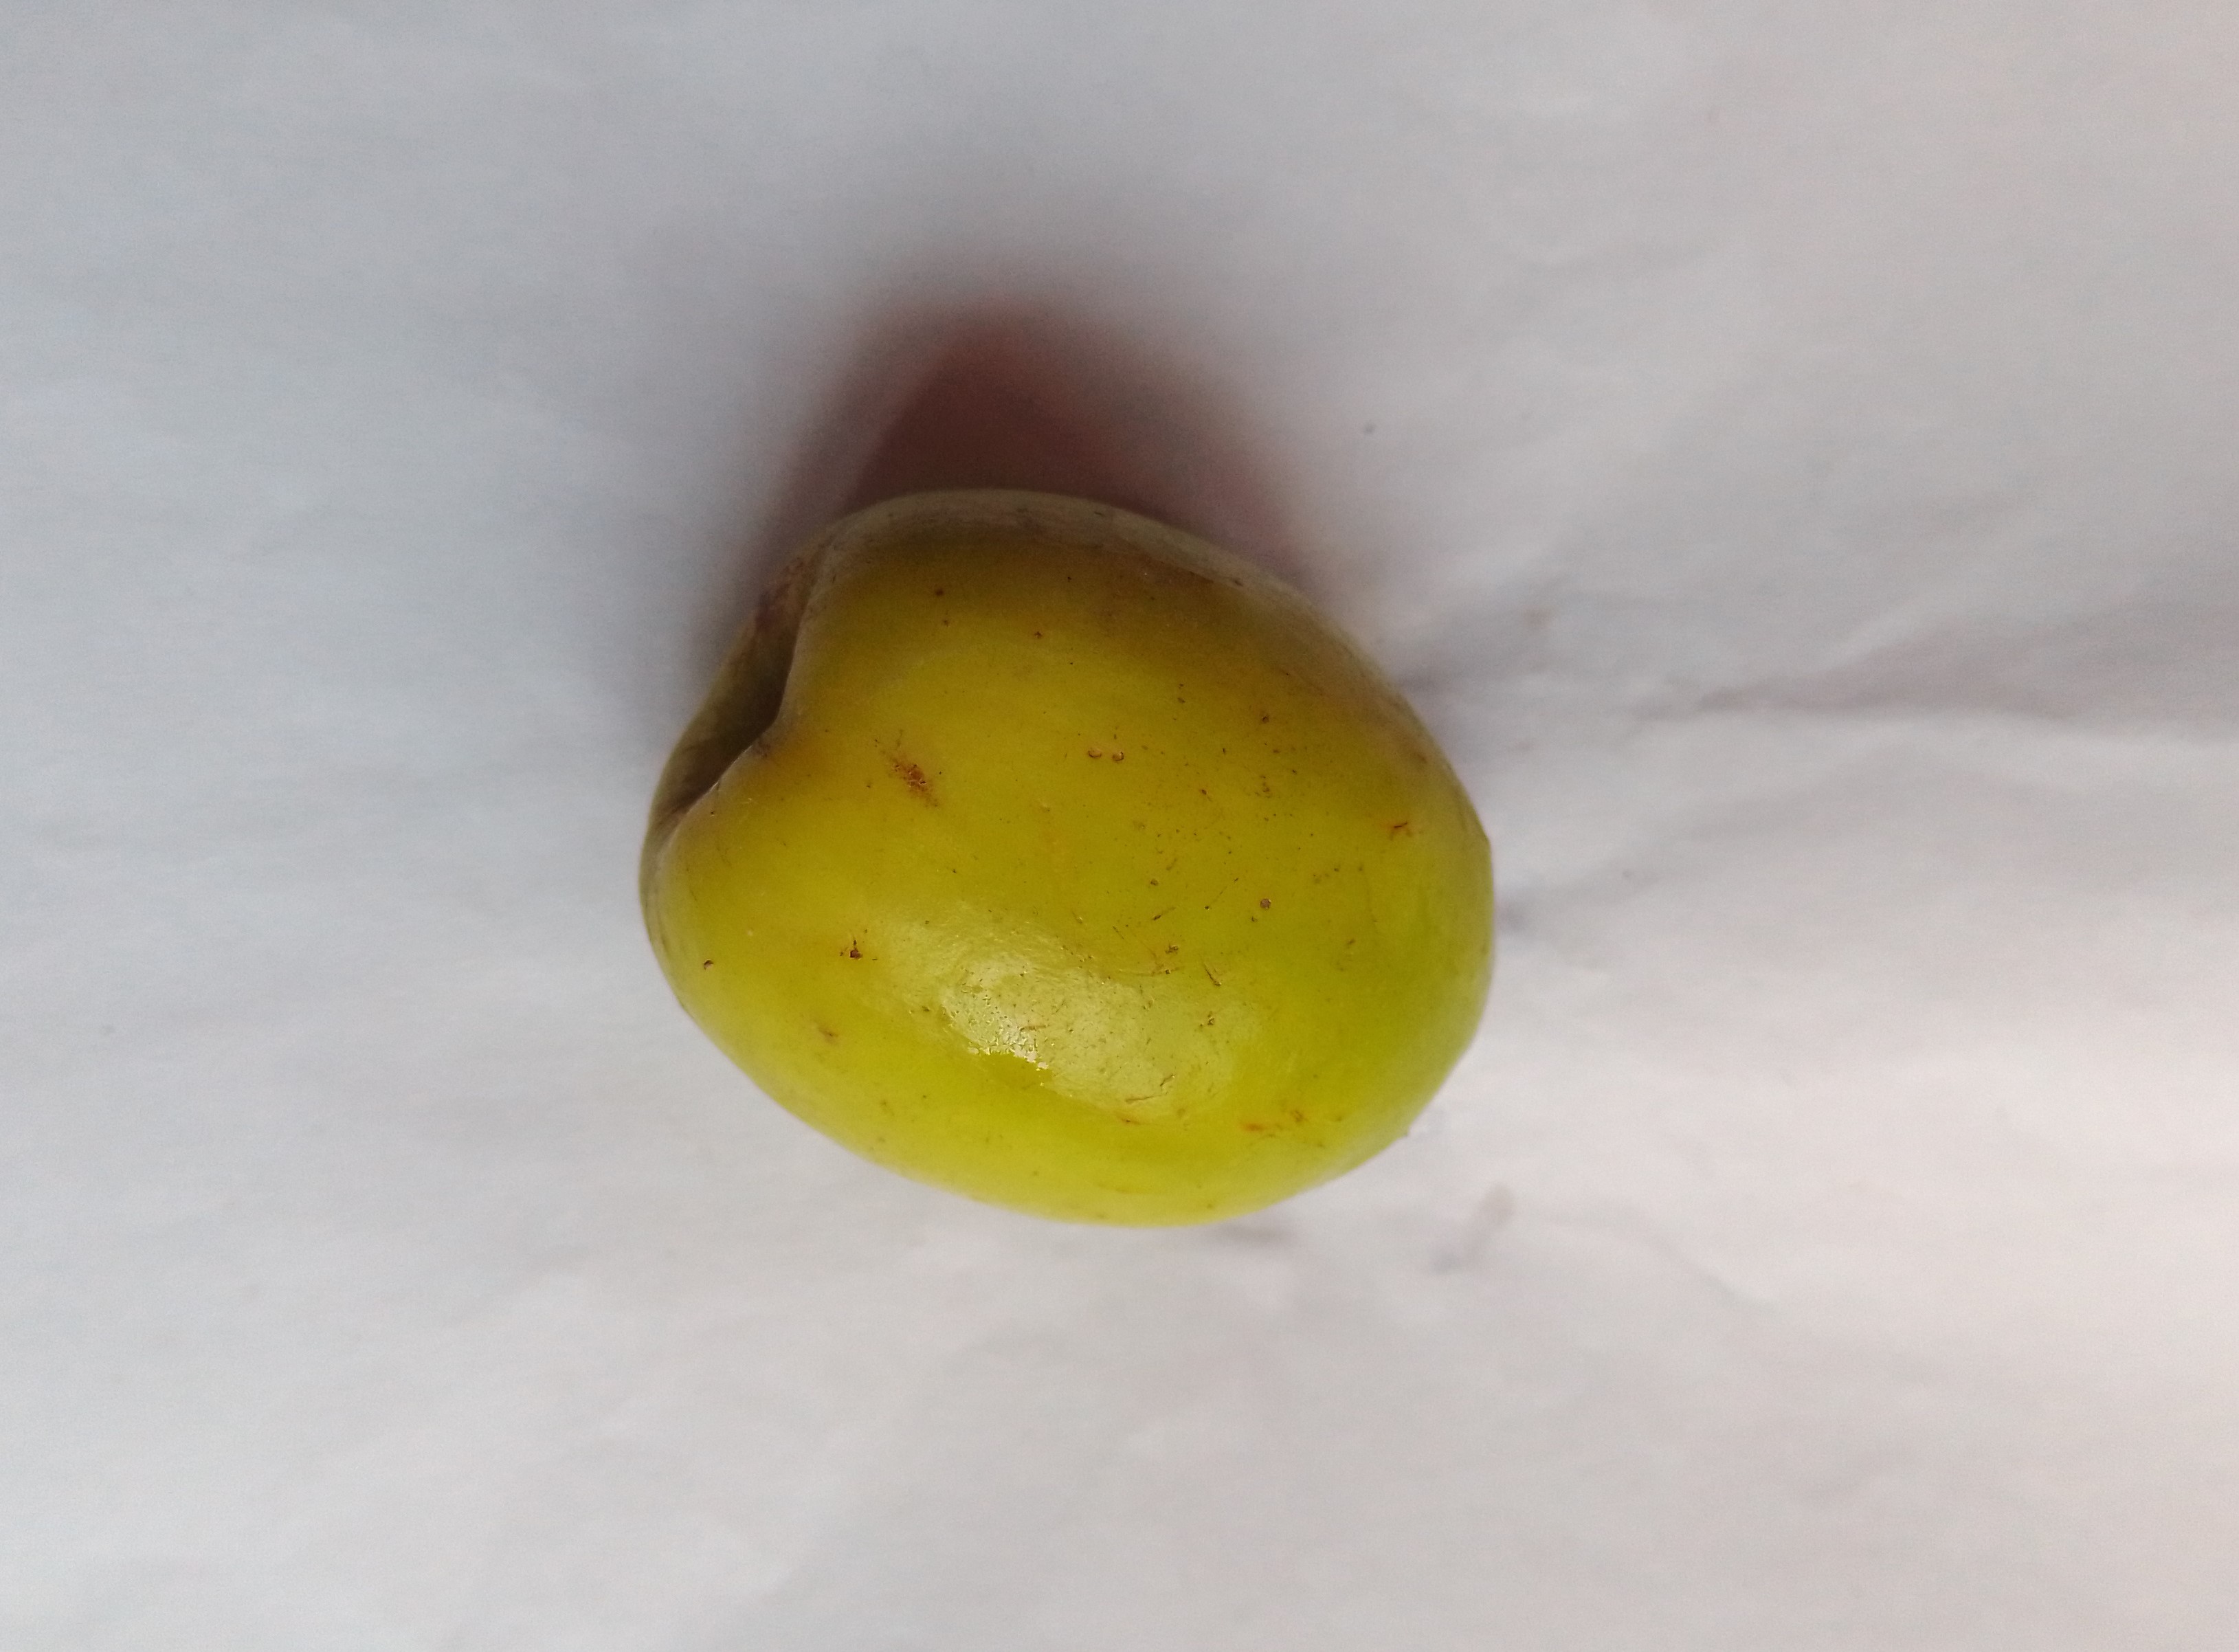
Fruit: jujube
Condition: fresh